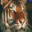
Label: tiger